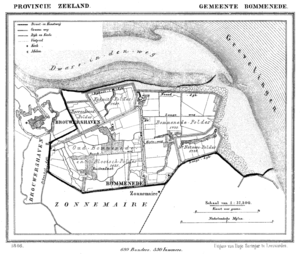
Bommenede est une ancienne île, commune et localité néerlandaise, située dans la province de la Zélande. C'était une des quatre îles historiques formant l'île actuelle de Schouwen-Duiveland.